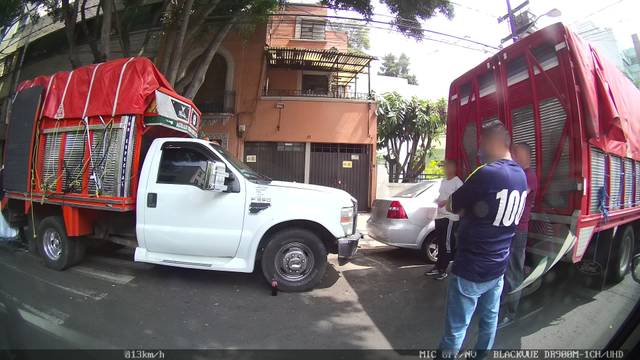
Region: Mexico
Coordinates: 19.409, -99.167